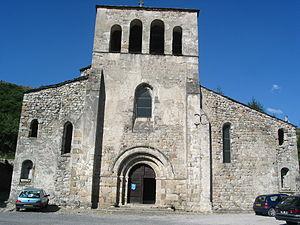
Montpezat-sous-Bauzon est une commune française située dans le département de l'Ardèche, en région Auvergne-Rhône-Alpes.